Köln-Longerich station

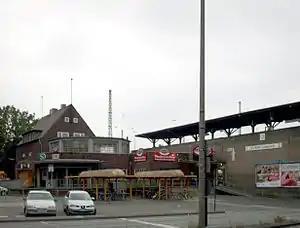

Köln-Longerich is a railway station situated at Longerich, Cologne in western Germany. It is served by the S11 line of the Rhine-Ruhr S-Bahn.